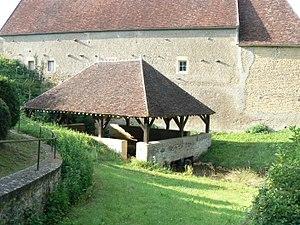
Lavoir de la source du Canard, datant de 1824
Corvol-d'Embernard est une commune française, située dans le département de la Nièvre en région Bourgogne-Franche-Comté.